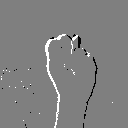
ASL letter: n